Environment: real
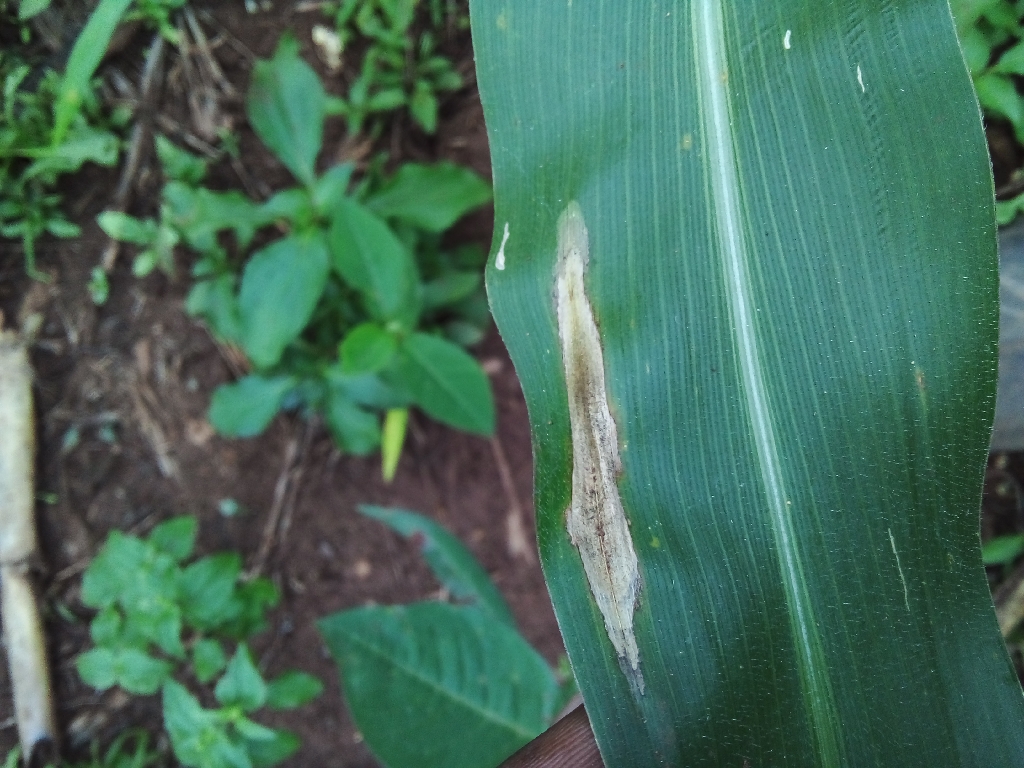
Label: northern_corn_leaf_blight